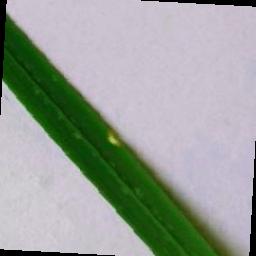
Label: Rice___Leaf_Blast